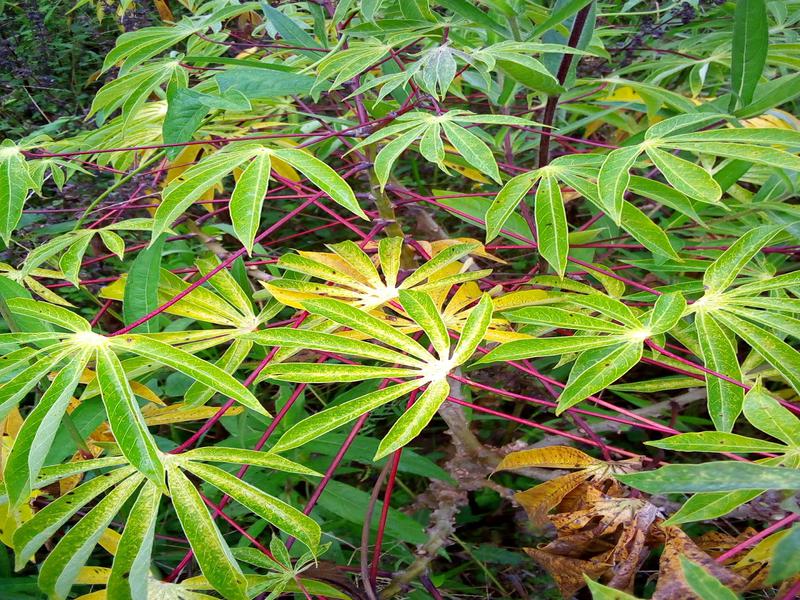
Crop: cassava
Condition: healthy